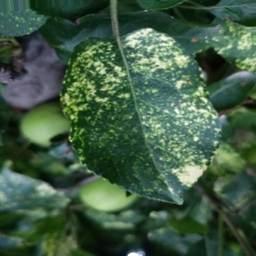
Label: Apple_Mosaic